Wesley Bolin Memorial Plaza

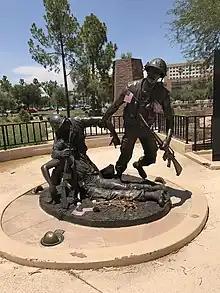
Vietnam War Memorial Statue

The memorial to commemorate the September 11, 2001, attacks was unveiled on the fifth anniversary of the attacks, September 11, 2006. After some people complained that the memorial contained anti-American sentiment, the commission in charge of the memorial's design and construction has promised to review it and make changes if necessary. Despite the controversy surrounding the memorial, no changes to the monument had ever been publicly declared and today remains a permanent fixture in the plaza.